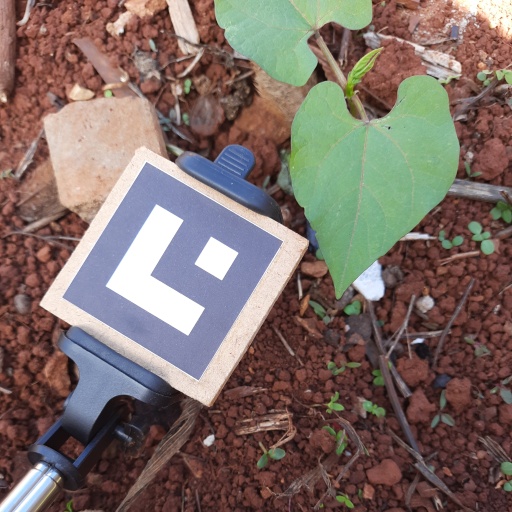
Observations: flat surface, eating holes in the center, under shade